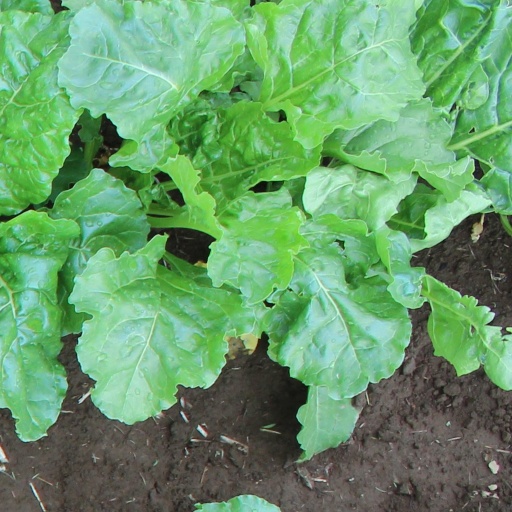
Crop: sugar beet